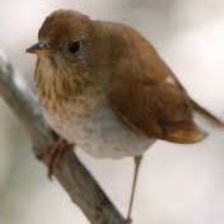
Species: VEERY
Scientific name: CATHARUS FUSCESCENS